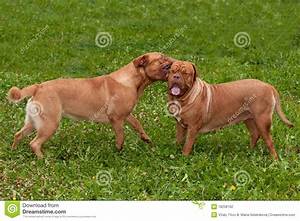
Label: cane